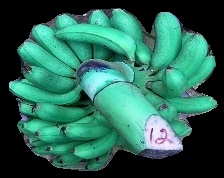
Variety: rasbale
Grade: grade1